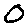
Label: 0